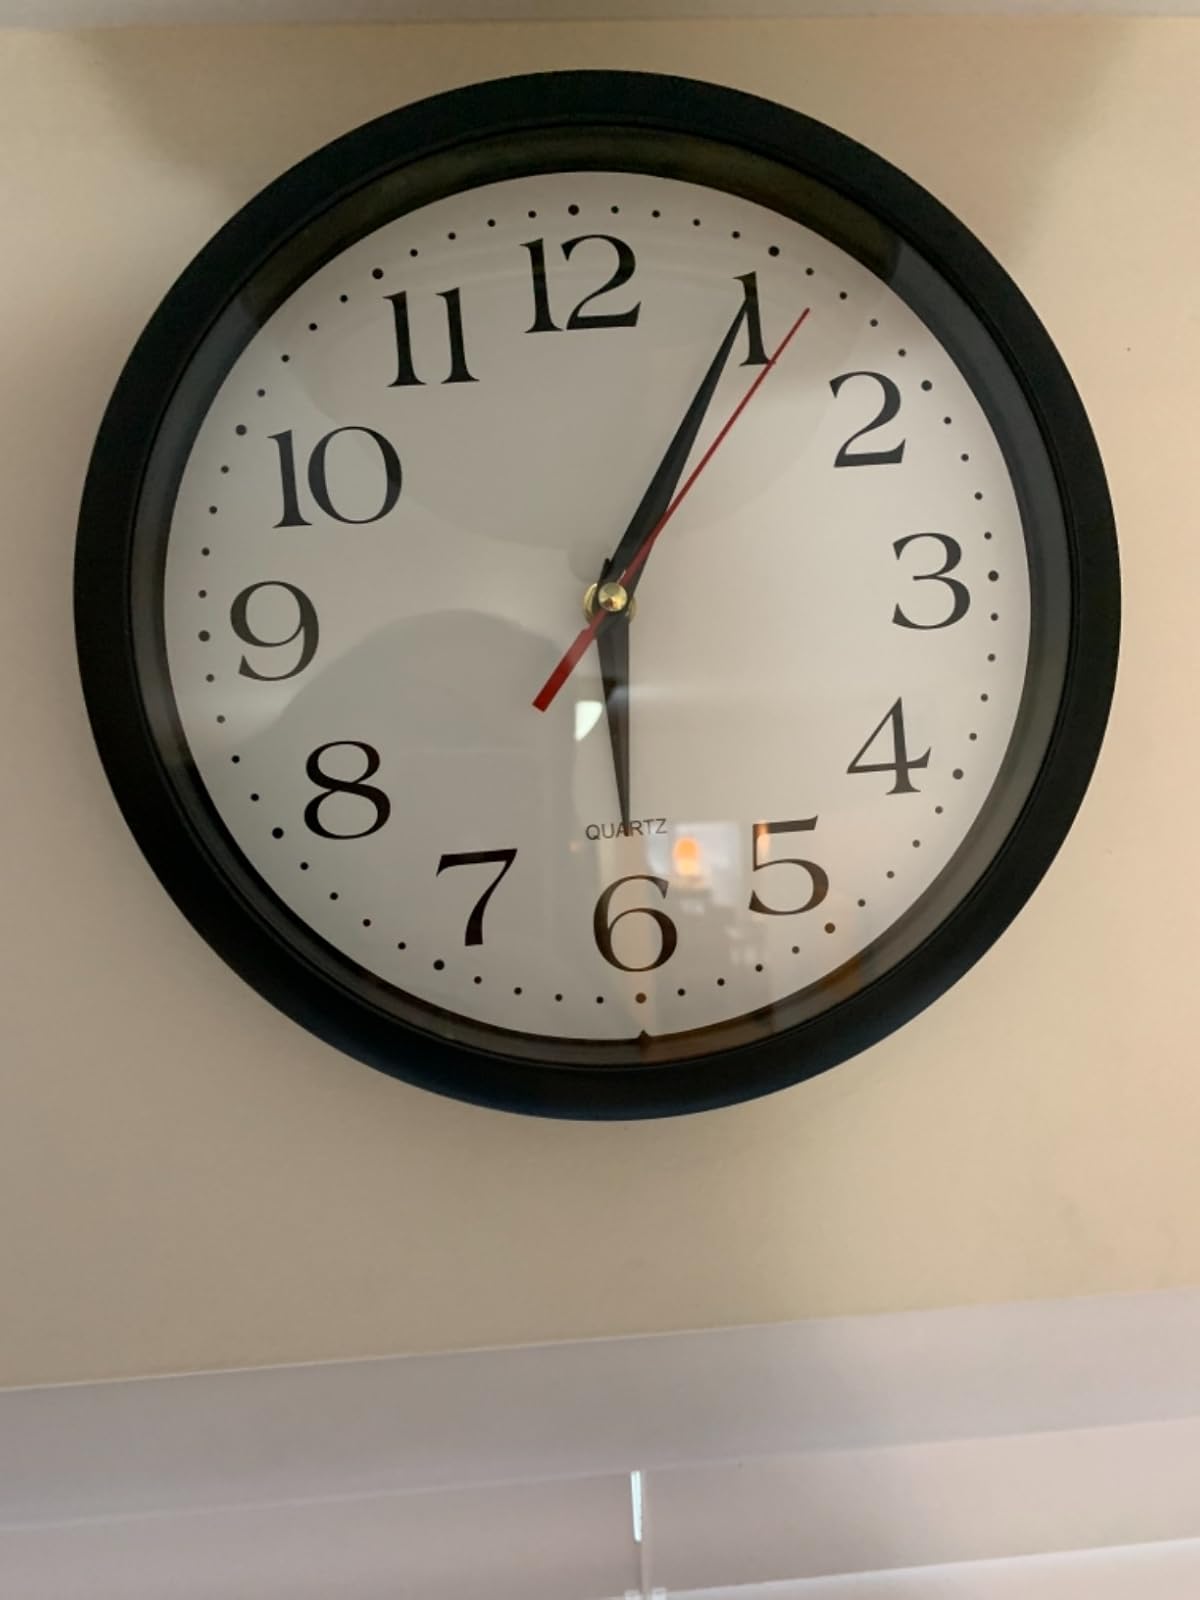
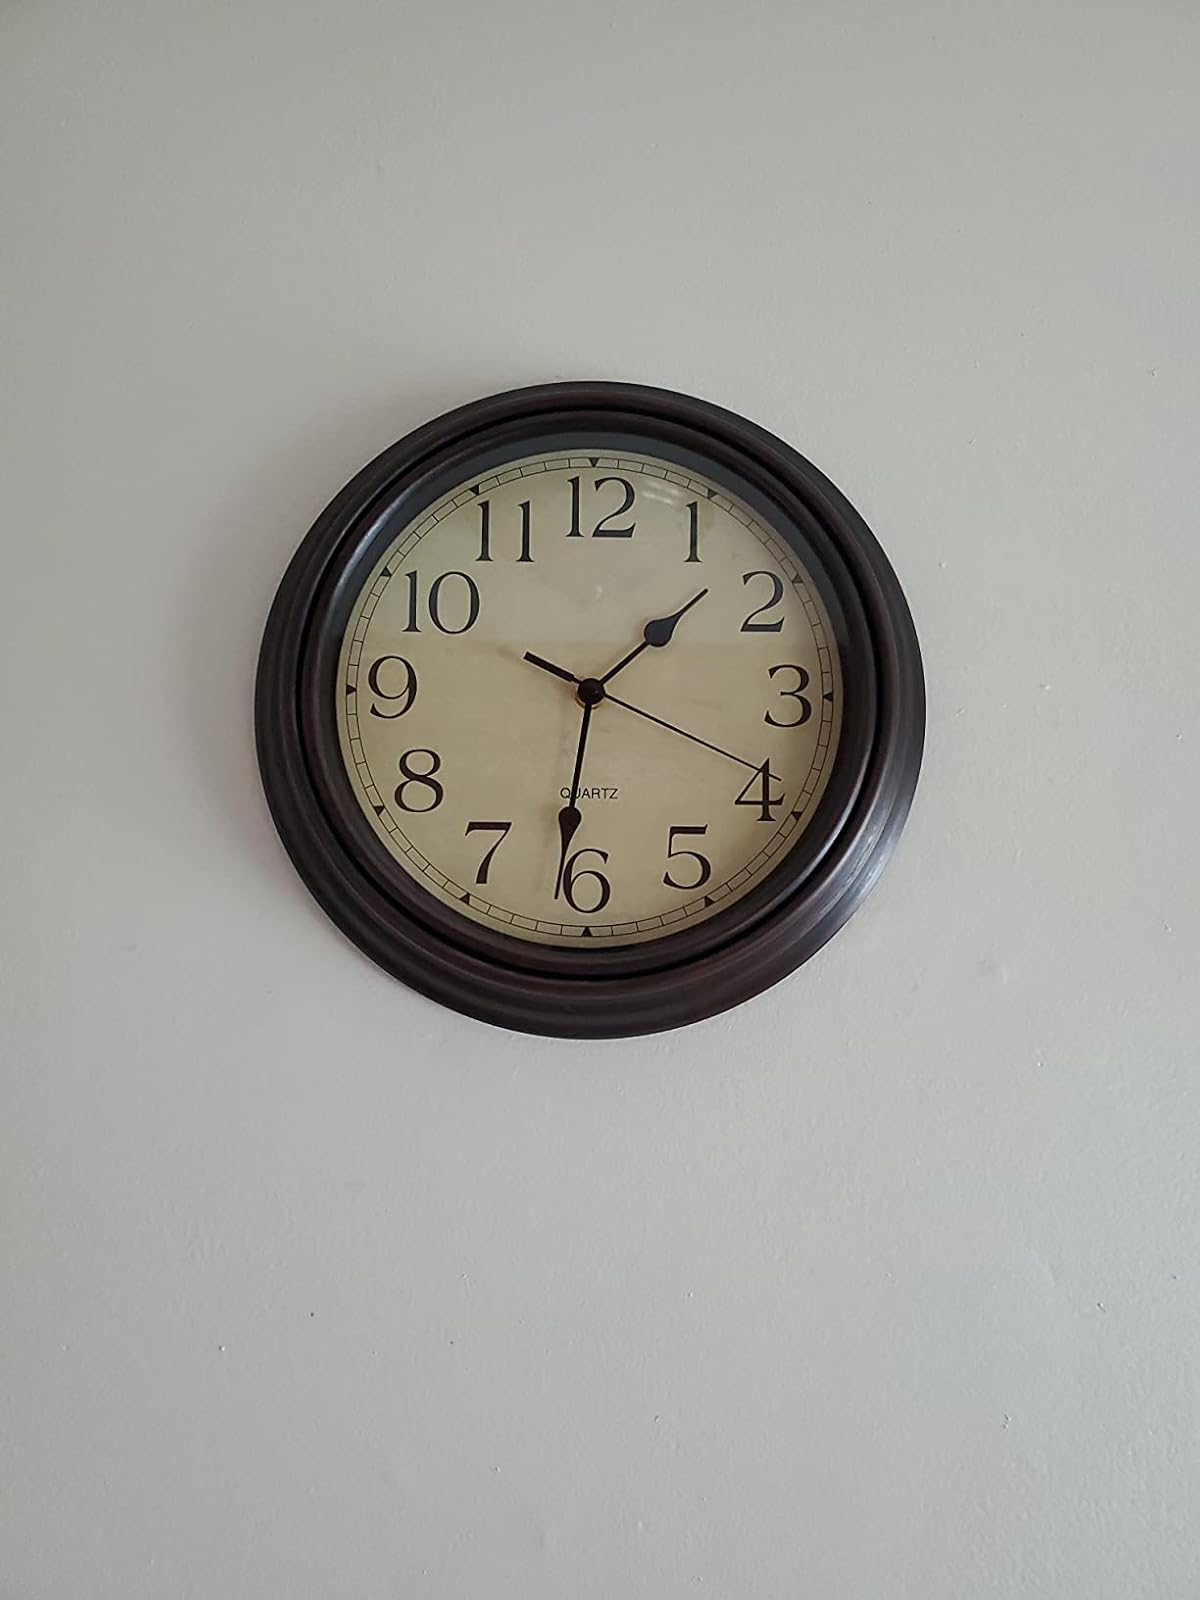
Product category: clock
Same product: no